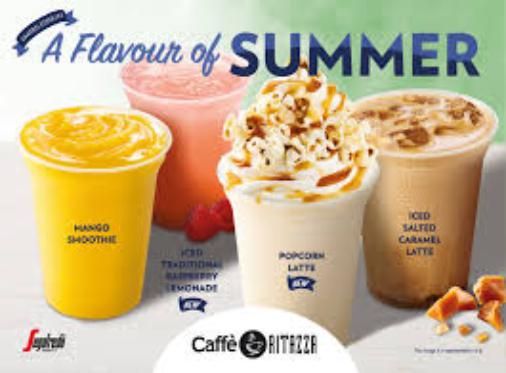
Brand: Caffe Ritazza
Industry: Food